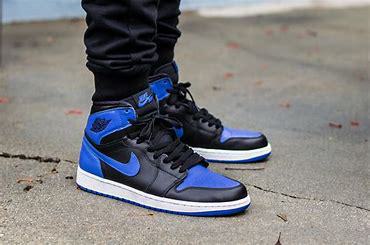
Brand: Jordan
Model: 1 OG